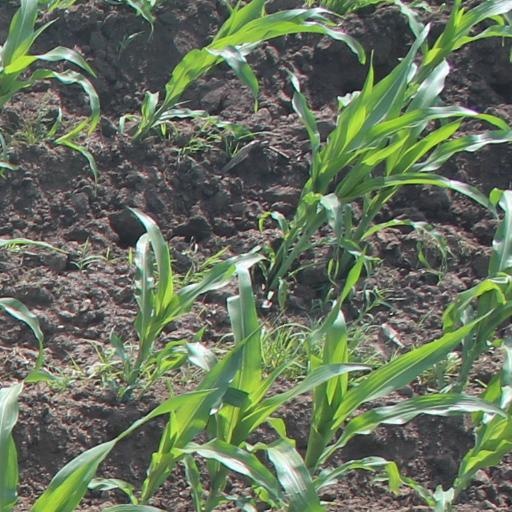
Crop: maize; corn